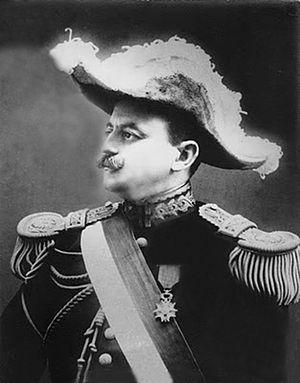
Oscar Raimundino Benavides Larrea, militaire et homme d'État péruvien, fut président du Pérou de 1933 à 1939, après l'assassinat du général Luis Miguel Sánchez Cerro, chef du gouvernement militaire issu de la révolution de 1930. Au début de son mandat, il est partisan de l'Union révolutionnaire, favorise son implantation et lutte contre le parti communiste. A partir de 1936, il entame une politique de modération, autorisant le retour d'autres partis comme l'APRA, mais interdit le parti communiste. Il modifie la constitution de 1933 par plusieurs décrets et abolit en 1938, le conseil militaire, unique organe exécutif et législatif depuis 1930. Il rétablit le Congrès et déclare la tenue de prochaines élections générales pour 1939. Enfin, il limite le futur mandat présidentiel à six ans et met fin à sa dictature en toute légalité en remettant le pouvoir au président élu, Manuel Prado Ugarteche.